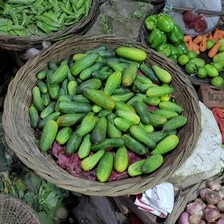
Label: cucumber